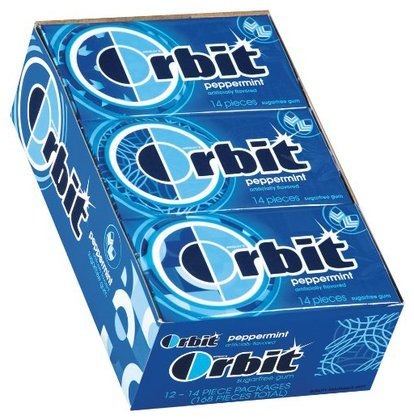
Item Name: Orbit Sugarfree Gum, 14-Piece cts, 24 ct, Peppermint (Quantity of 2)
Value: 336.0
Unit: Count

Price: 3.99